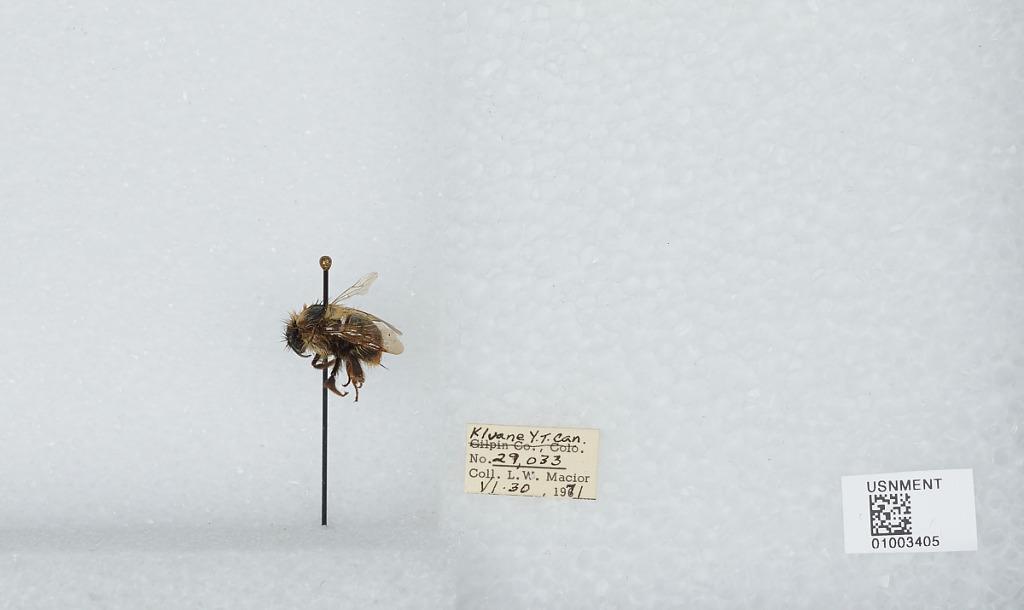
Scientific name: Bombus (Pyrobombus) frigidus Smith
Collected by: L. Macior
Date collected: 1971-6-30
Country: Canada
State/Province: Yukon Territory
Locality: Kluane
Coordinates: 60.75, -139.5